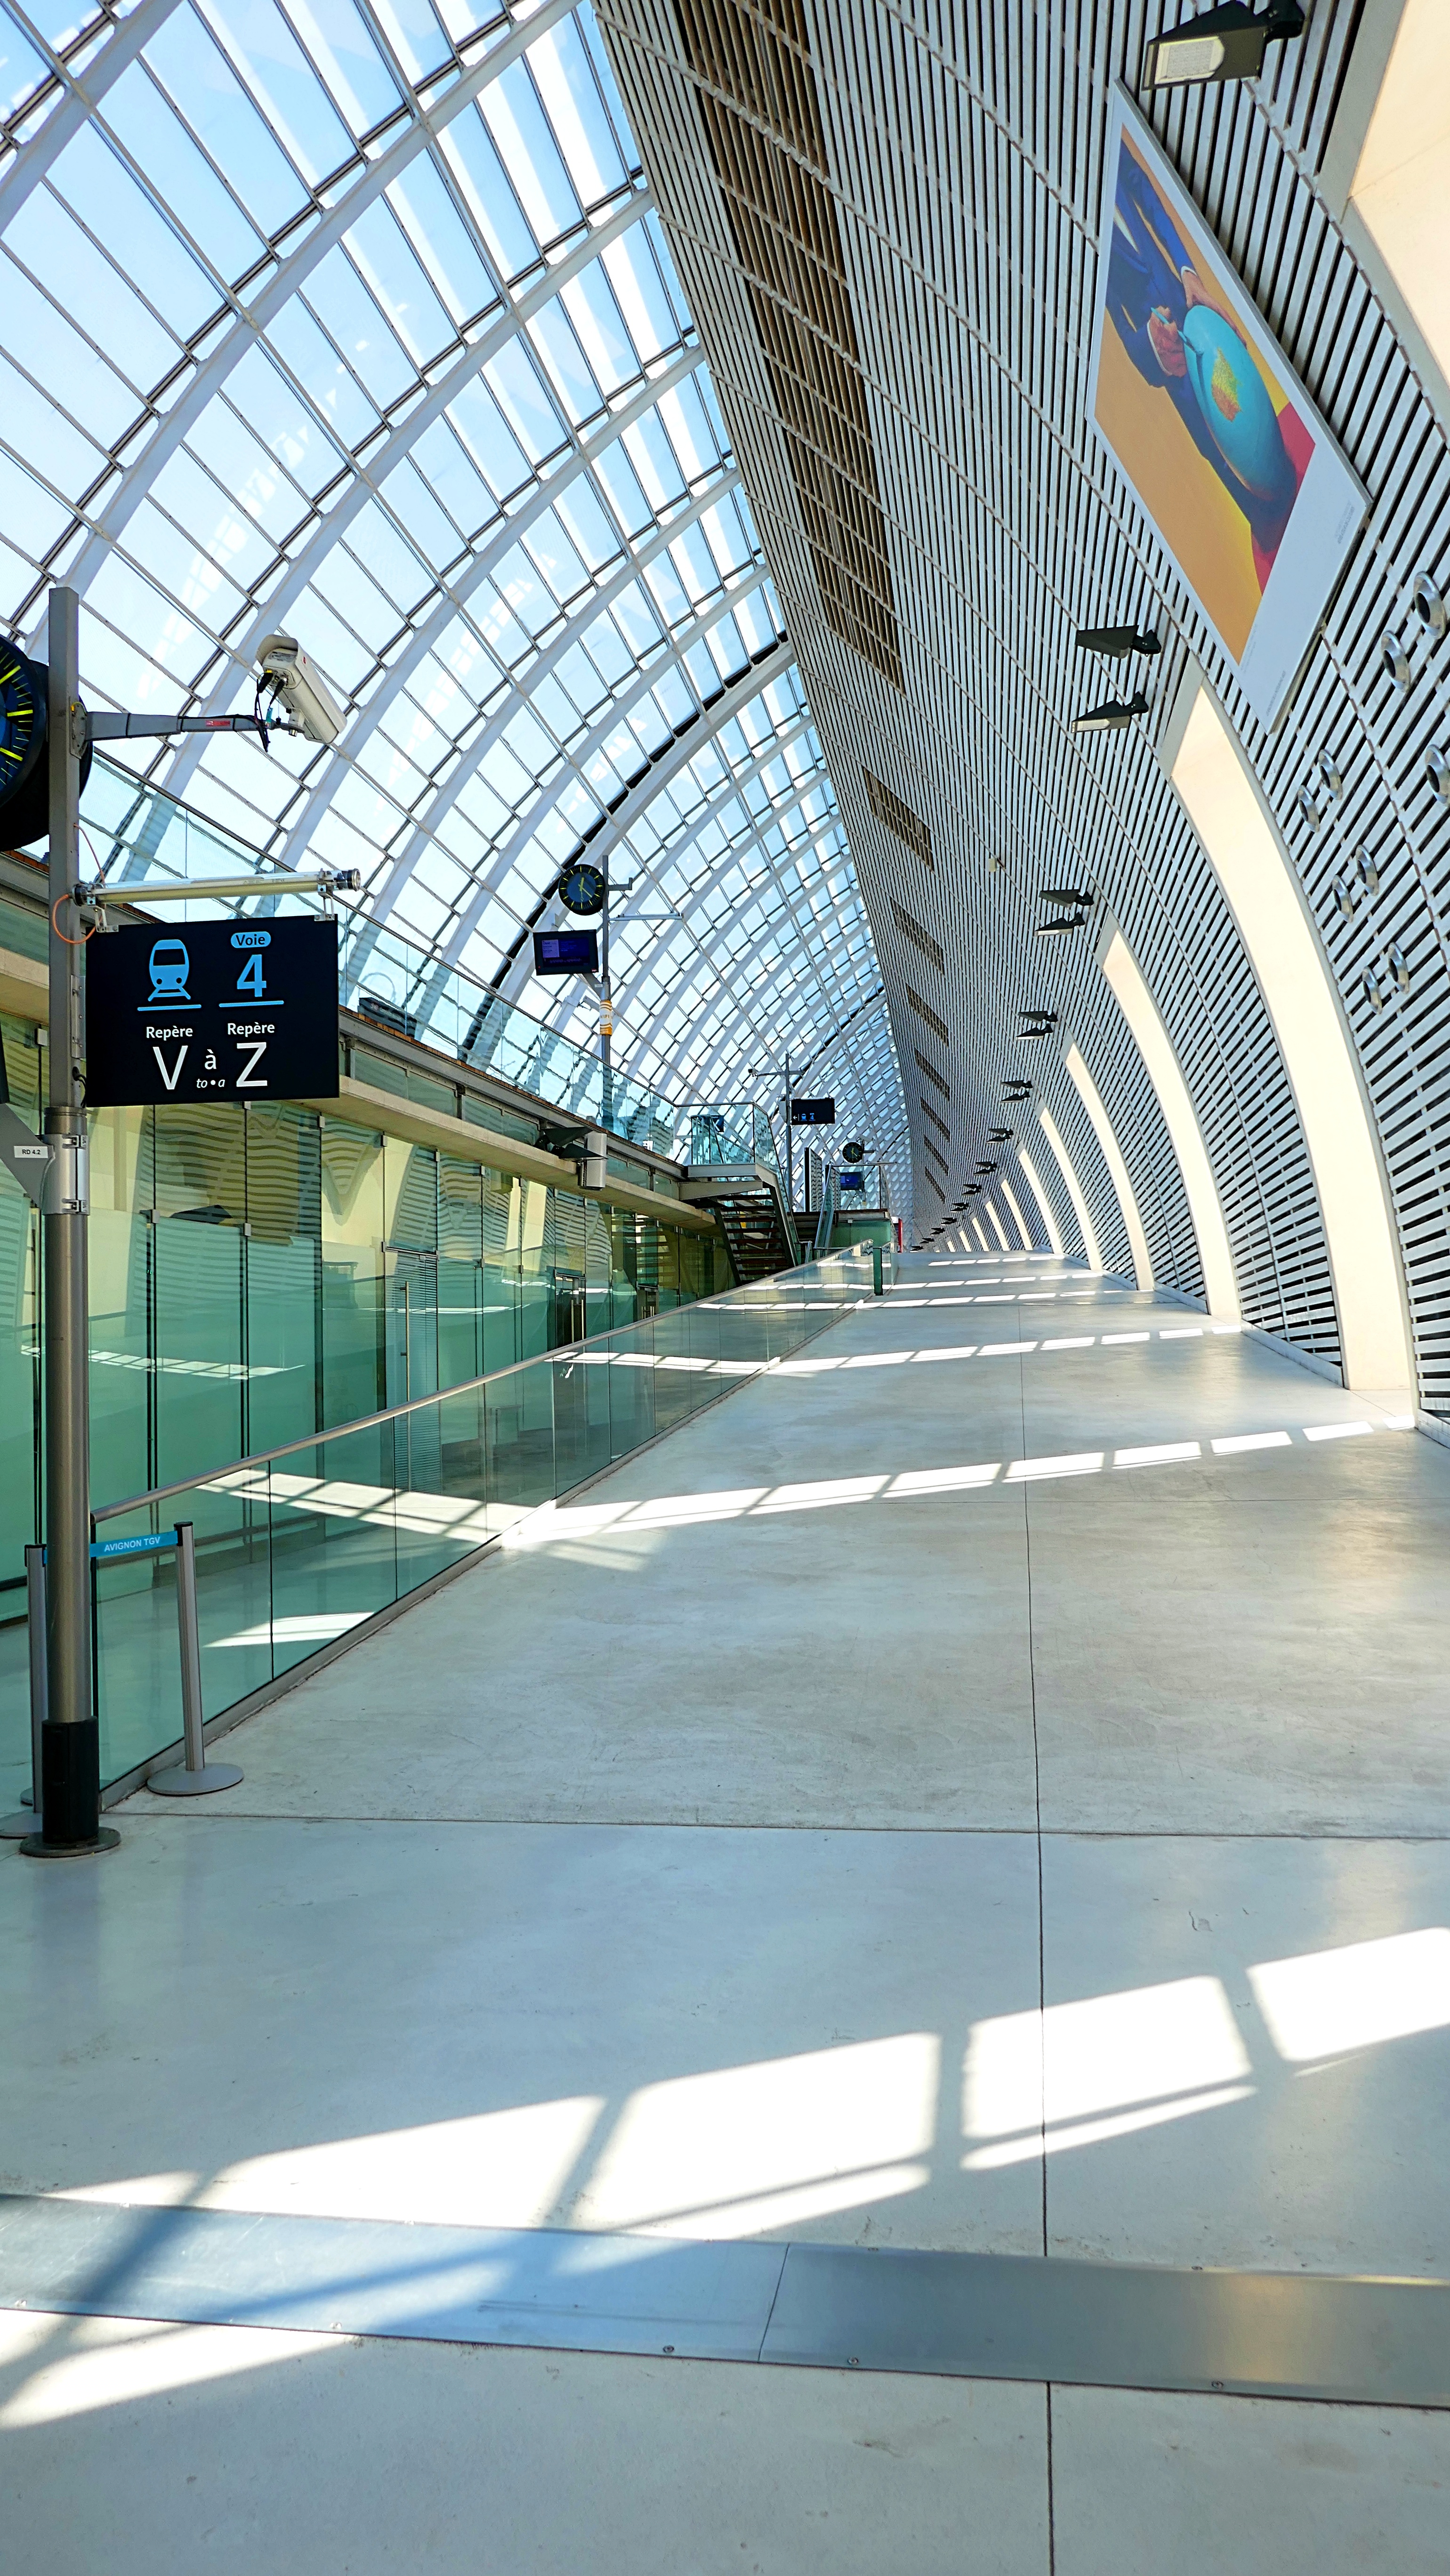
architecture, structure, building, train, transportation, france, station, facade, public transport, infrastructure, avignon, tgv